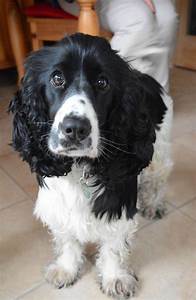
Label: cane